Journey Among Warriors

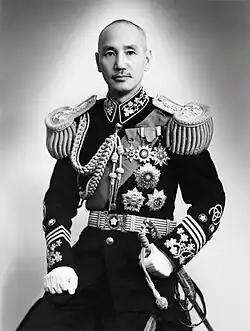
Chiang Kai-shek

The next stage in Ève Curie' journey was her visit to China, where to she flew by plane from Lashio. She spent most of the time in this country in Chungking, which was the provisional capital during the Second Sino-Japanese War in the years 1937-1945 and the seat of the government of Generalissimo Chiang Kai-shek, which was the reason why it was often bombed by Japanese planes. China had been in a grave political crisis since the 1920s; the war with the external aggressor overlapped with the Chinese Civil War against Mao Zedongs Communists, which started in 1927. Ève also visited the Province of Sichuan with its capital Chengtu, where she could see the difficult living condition (often extreme poverty) of the local population and where she also visited Chinese military schools.